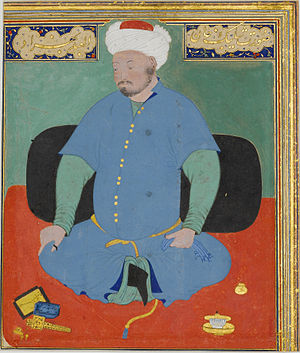
Shaibanide-dynastiet
Muhammad Shaybani.
Shaibanide-dynastiet var et usbekisk dynasti, hvis medlemmer herskede over Bokhara-khanatet, Khiva-khanatet og Sibir-khanatet. De var efterkommere i faderlig linje efter Shiban, femte søn af Jochi og sønnesøn til Djenghis Khan.